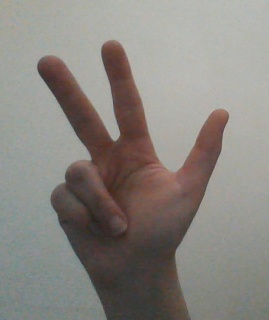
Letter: al